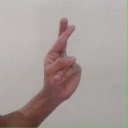
अक्षर: र